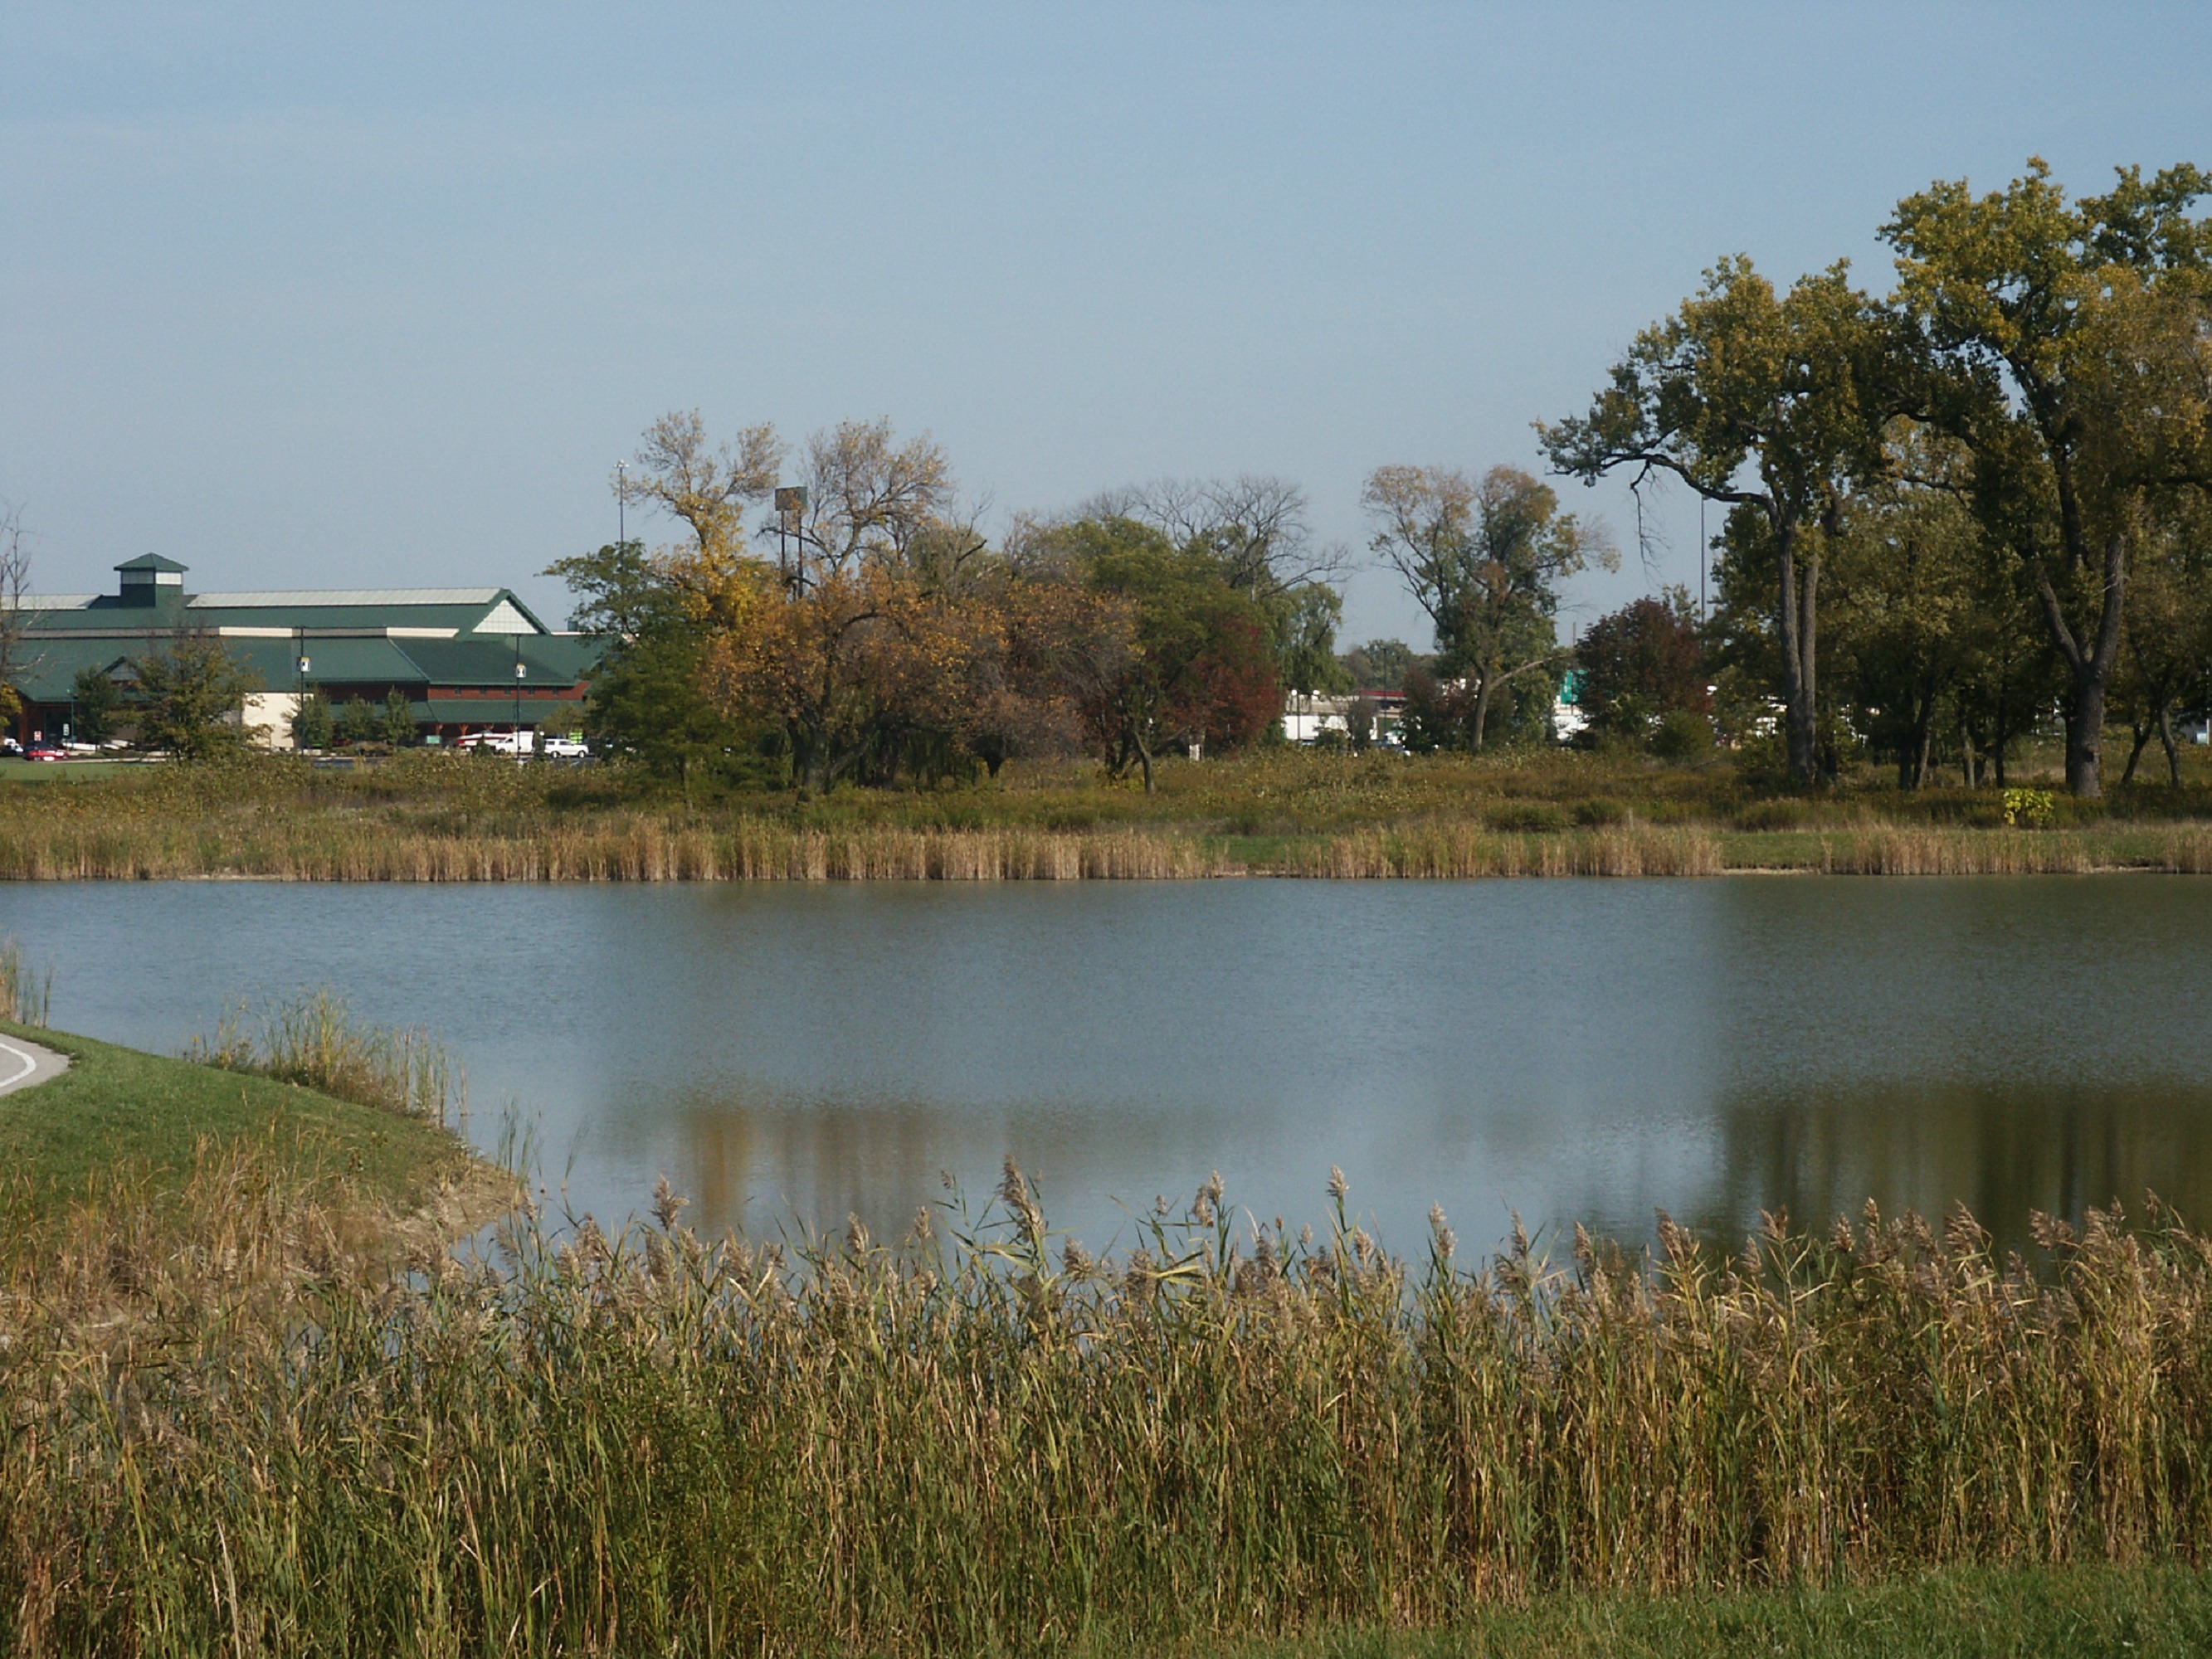
tree, water, nature, grass, marsh, lake, river, pond, reflection, reservoir, waterway, body of water, outdoors, wetland, private, loch, rural area, indiana, fish pond, country club